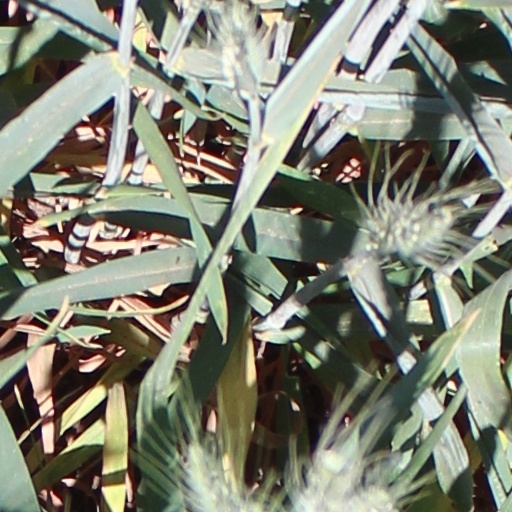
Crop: wheat